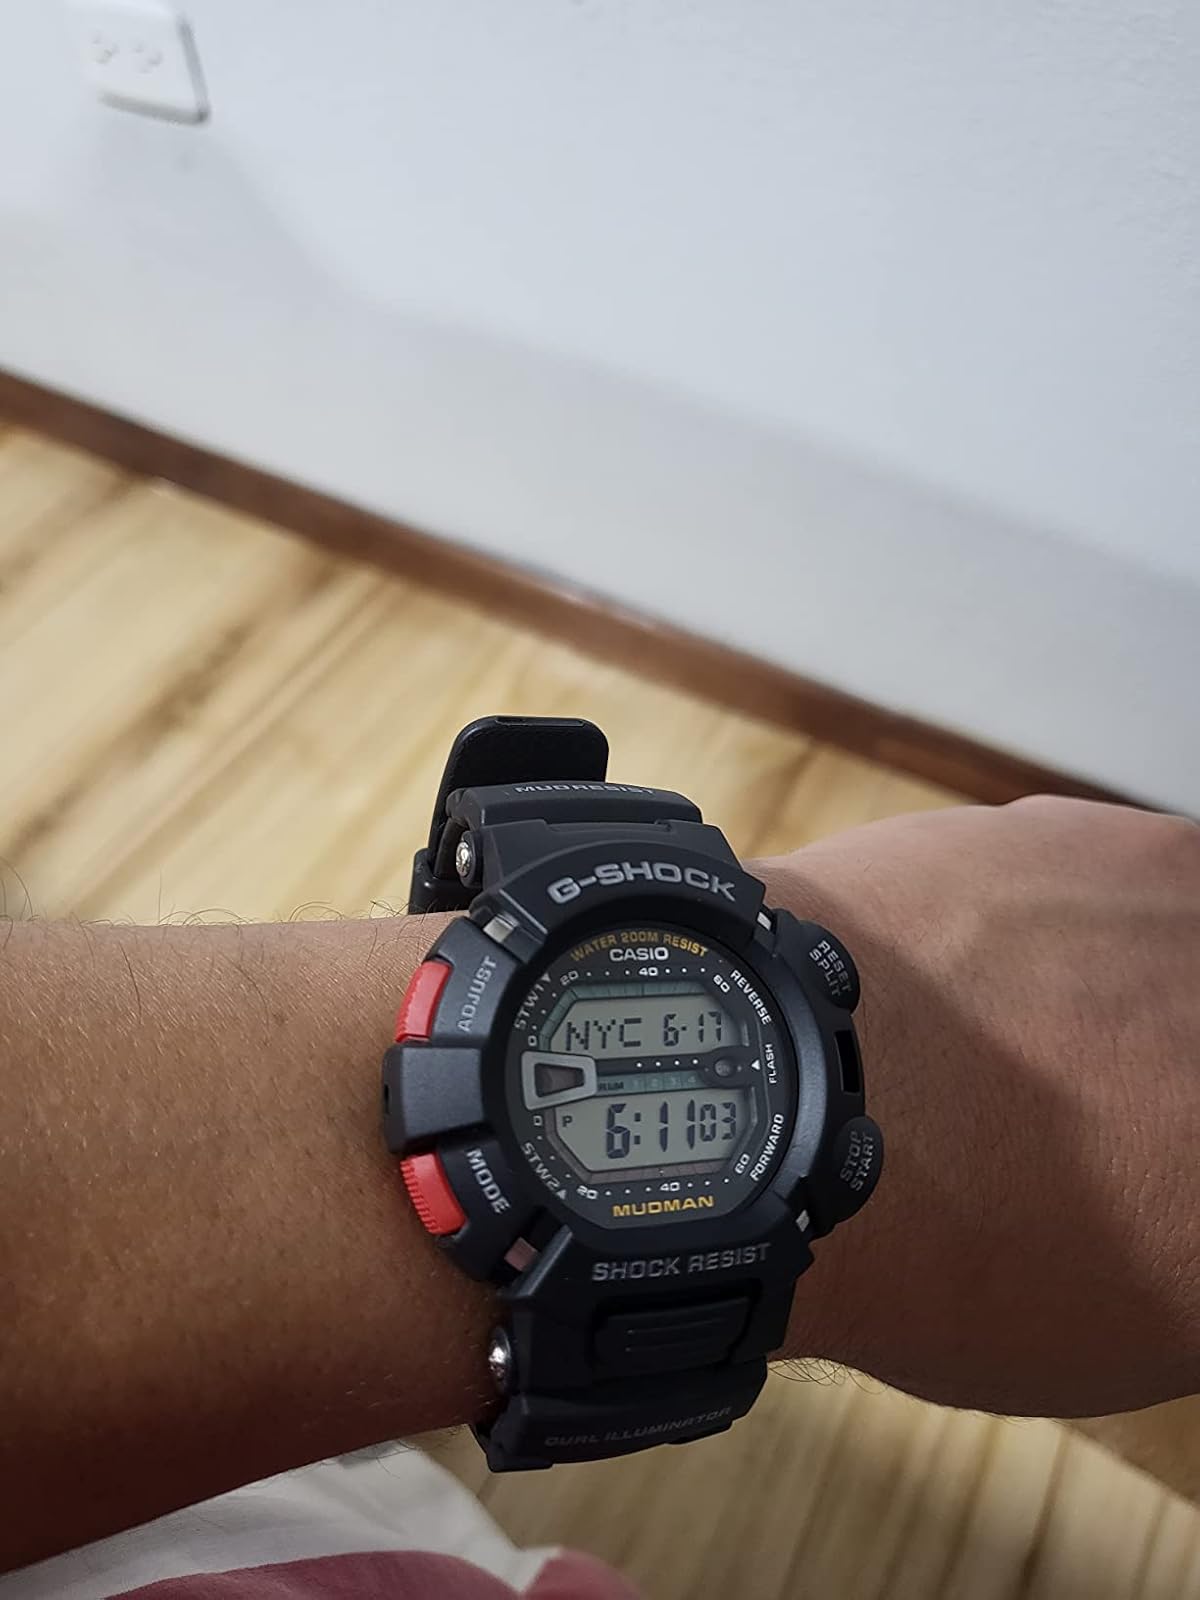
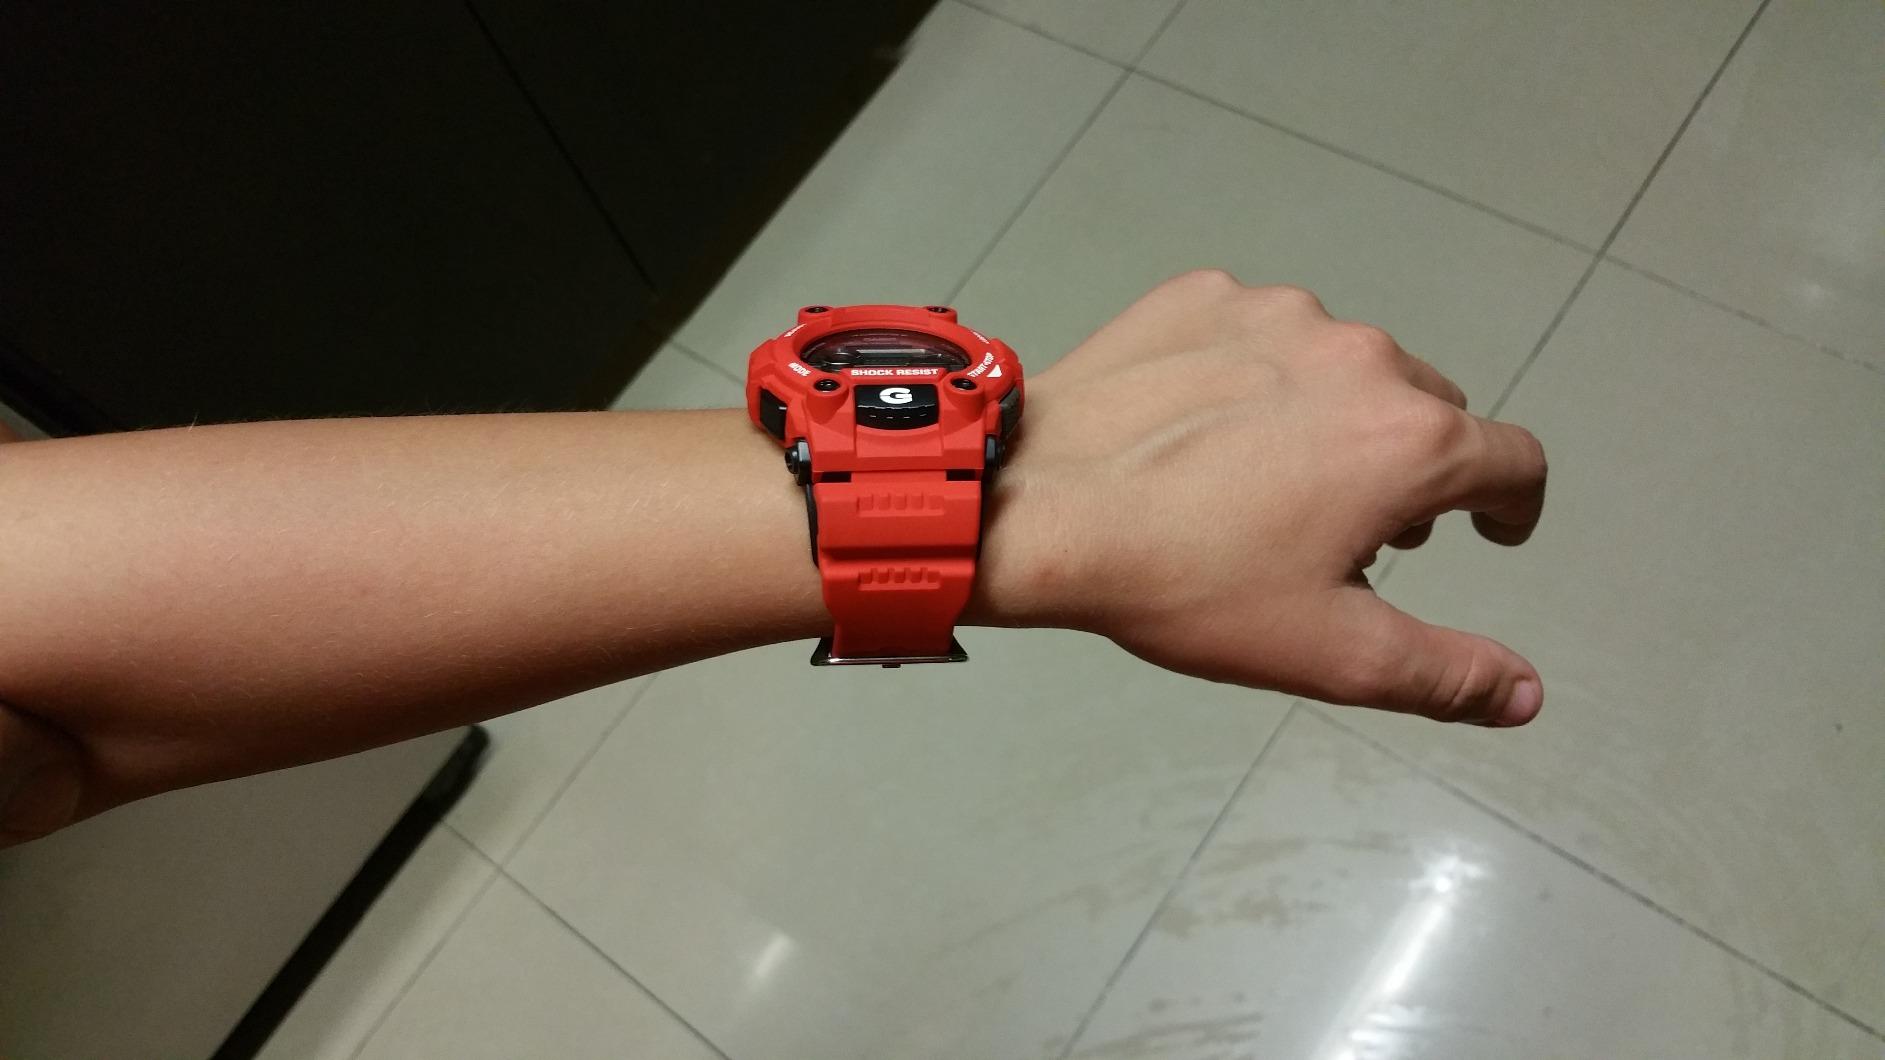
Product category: accessories_watch
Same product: no